Plagiolophus (mammal)

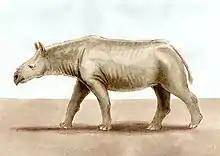
Restoration of "Ronzotherium", a rhinocerotid genus that arrived in western Europe by the Grande Coupure

In 1901, researchers Charles Depéret and G. Carrière designated the species name "Paloplotherium lugdunense" to fossil material originally from the fossil deposits from the French commune of Lissieu. They said that the species was barely larger than "P. codiciense" and that it was also known from the locality of Robiac. The year after in 1902, Swiss palaeontologist Hans Georg Stehlin erected "Paloplotherium Rütimeyeri", but he only wrote that it was known from Egerkingen and did not elaborate further on it. In 1904, Swiss palaeontologist Hans Georg Stehlin synonymized "Paloplotherium magnum" with "Palaeotherium castrense" and erected two species of "Plagiolophus": "P. Nouleti" from a fossil mandible from the French commune of Viviers-lès-Montagnes and "P. Cartailhaci" using fossils from the commune of Peyregoux. In one of his monographies, written the same year, Stehlin erected "Palaeotherium Rütimeyeri" with official fossil descriptions to replace the previous species name and synonymized "Paloplotherium javali" with "Plagiolophus fraasi". He also erected the species "P. cartieri" based on Egerkingen fossils, arguing that its size was between "P. annectens" and "P. minor" plus that its fossils resembled those of "P. codidiciensis". In 1917, French palaeontologist Charles Depéret erected the species "P. Oweni" (also recognizing it by the name "P. annectens" mut. "Oweni" from fossils in the commune of Gargas, arguing that it was a more advanced species of "Plagiolophus" based on the size and morphology of its premolars. He also reclassified ""Paloplotherium"" "codiciense" into its own genus "Paraplagiolophus". In 1965, French palaeontologist Jean Albert Remy erected the genus "Leptolophus", reclassifying "P. nouleti" into the taxon.